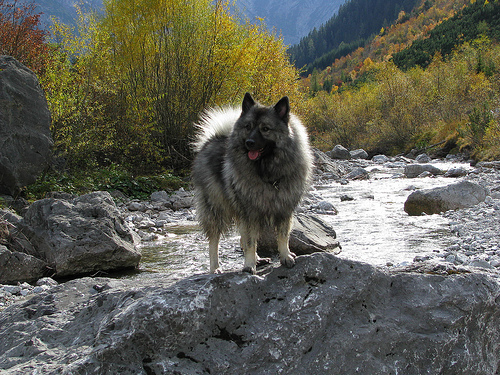
Animal: dog
Breed: keeshond